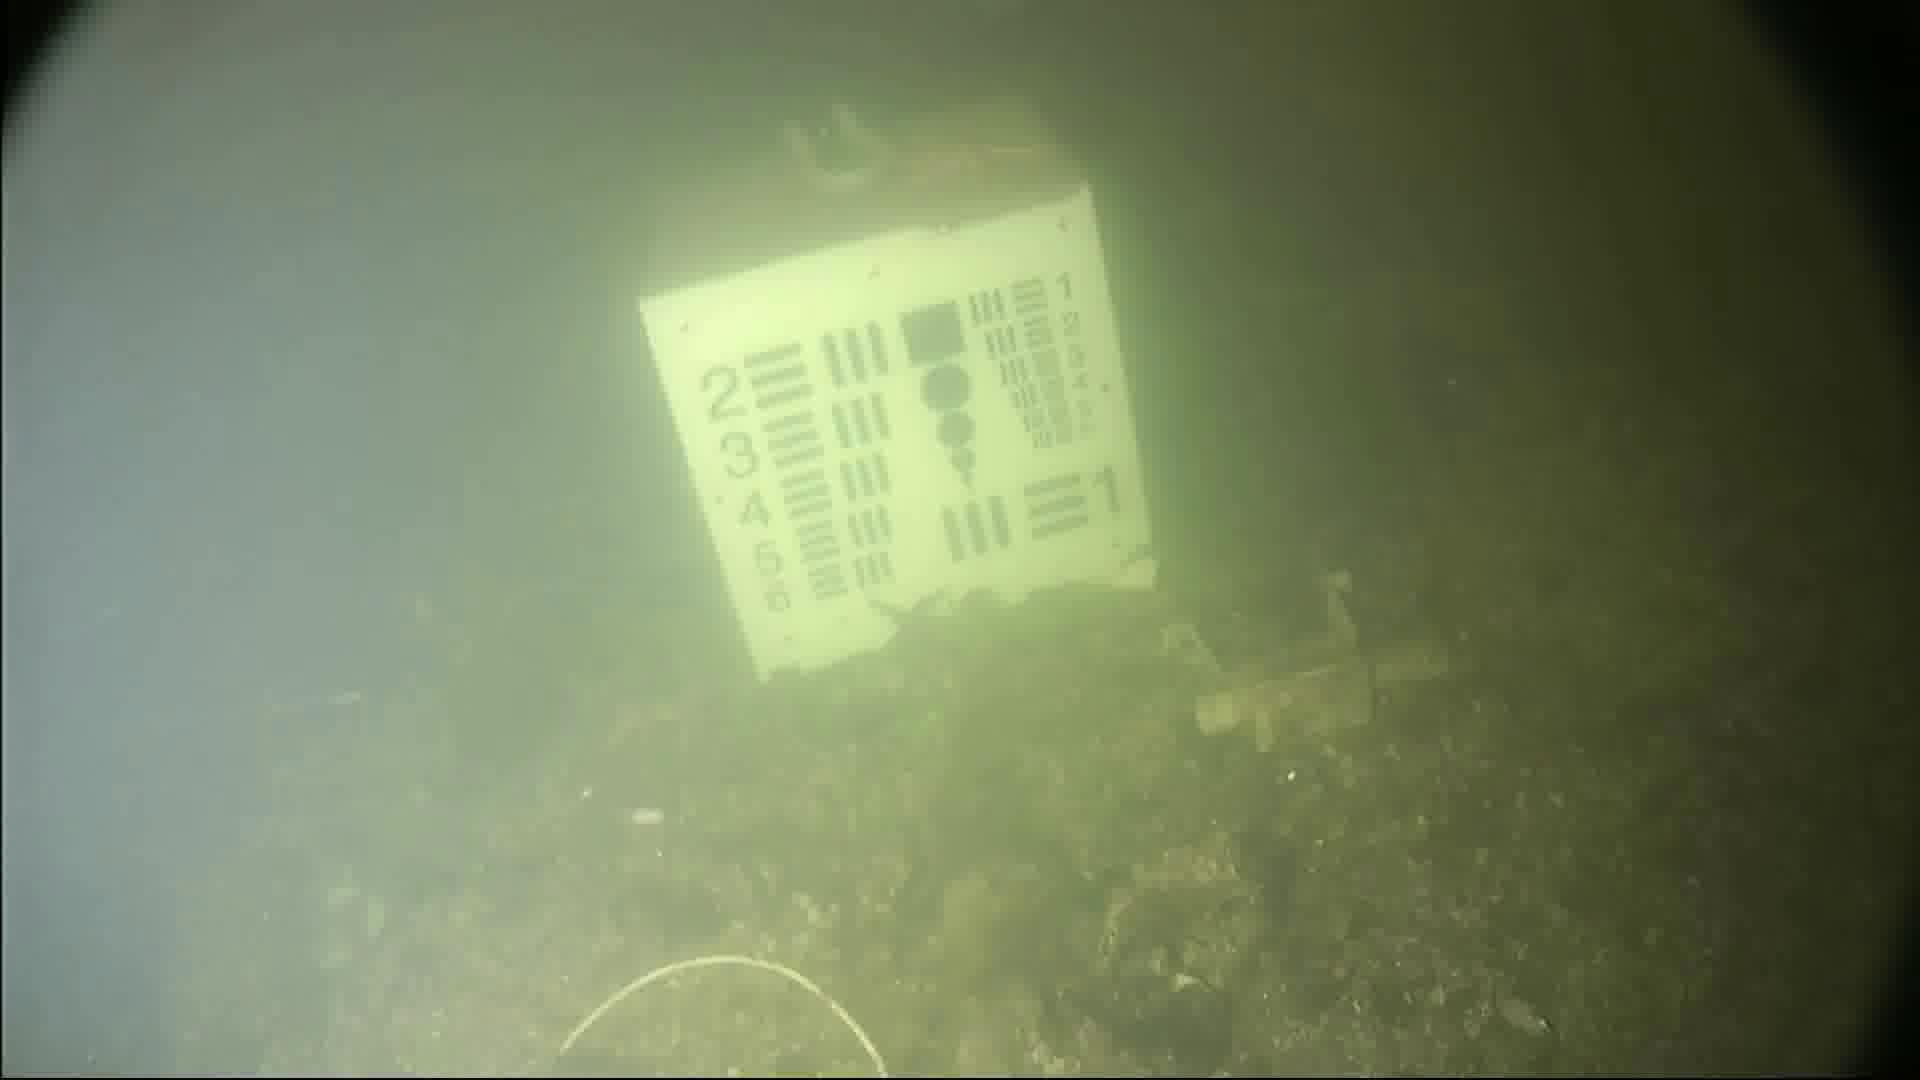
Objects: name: starfish